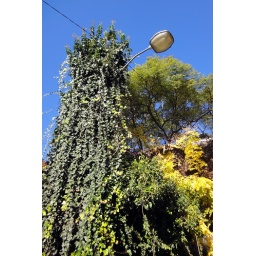
suburban streetlight pole completely festooned by vigorous climber...